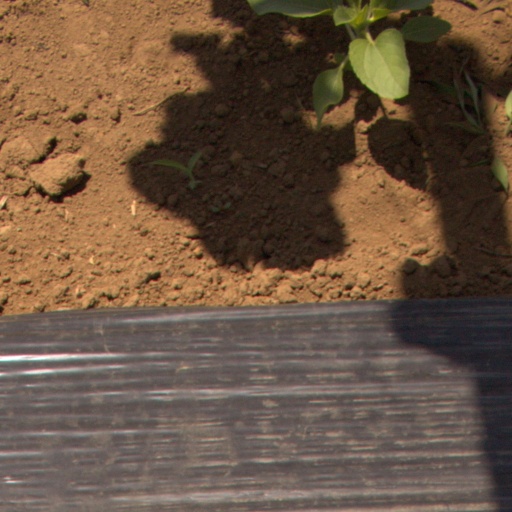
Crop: Jerusalem artichoke